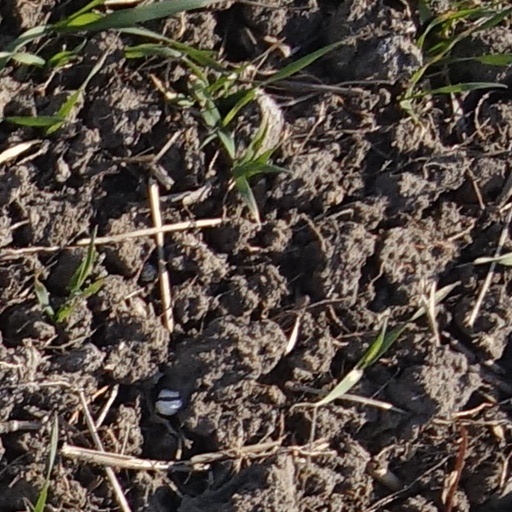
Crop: wheat